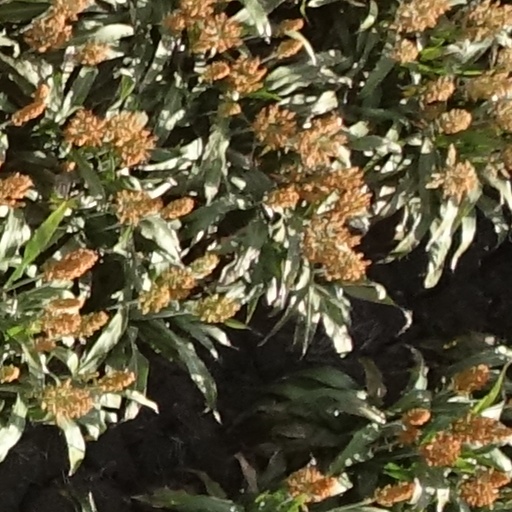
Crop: sorghum